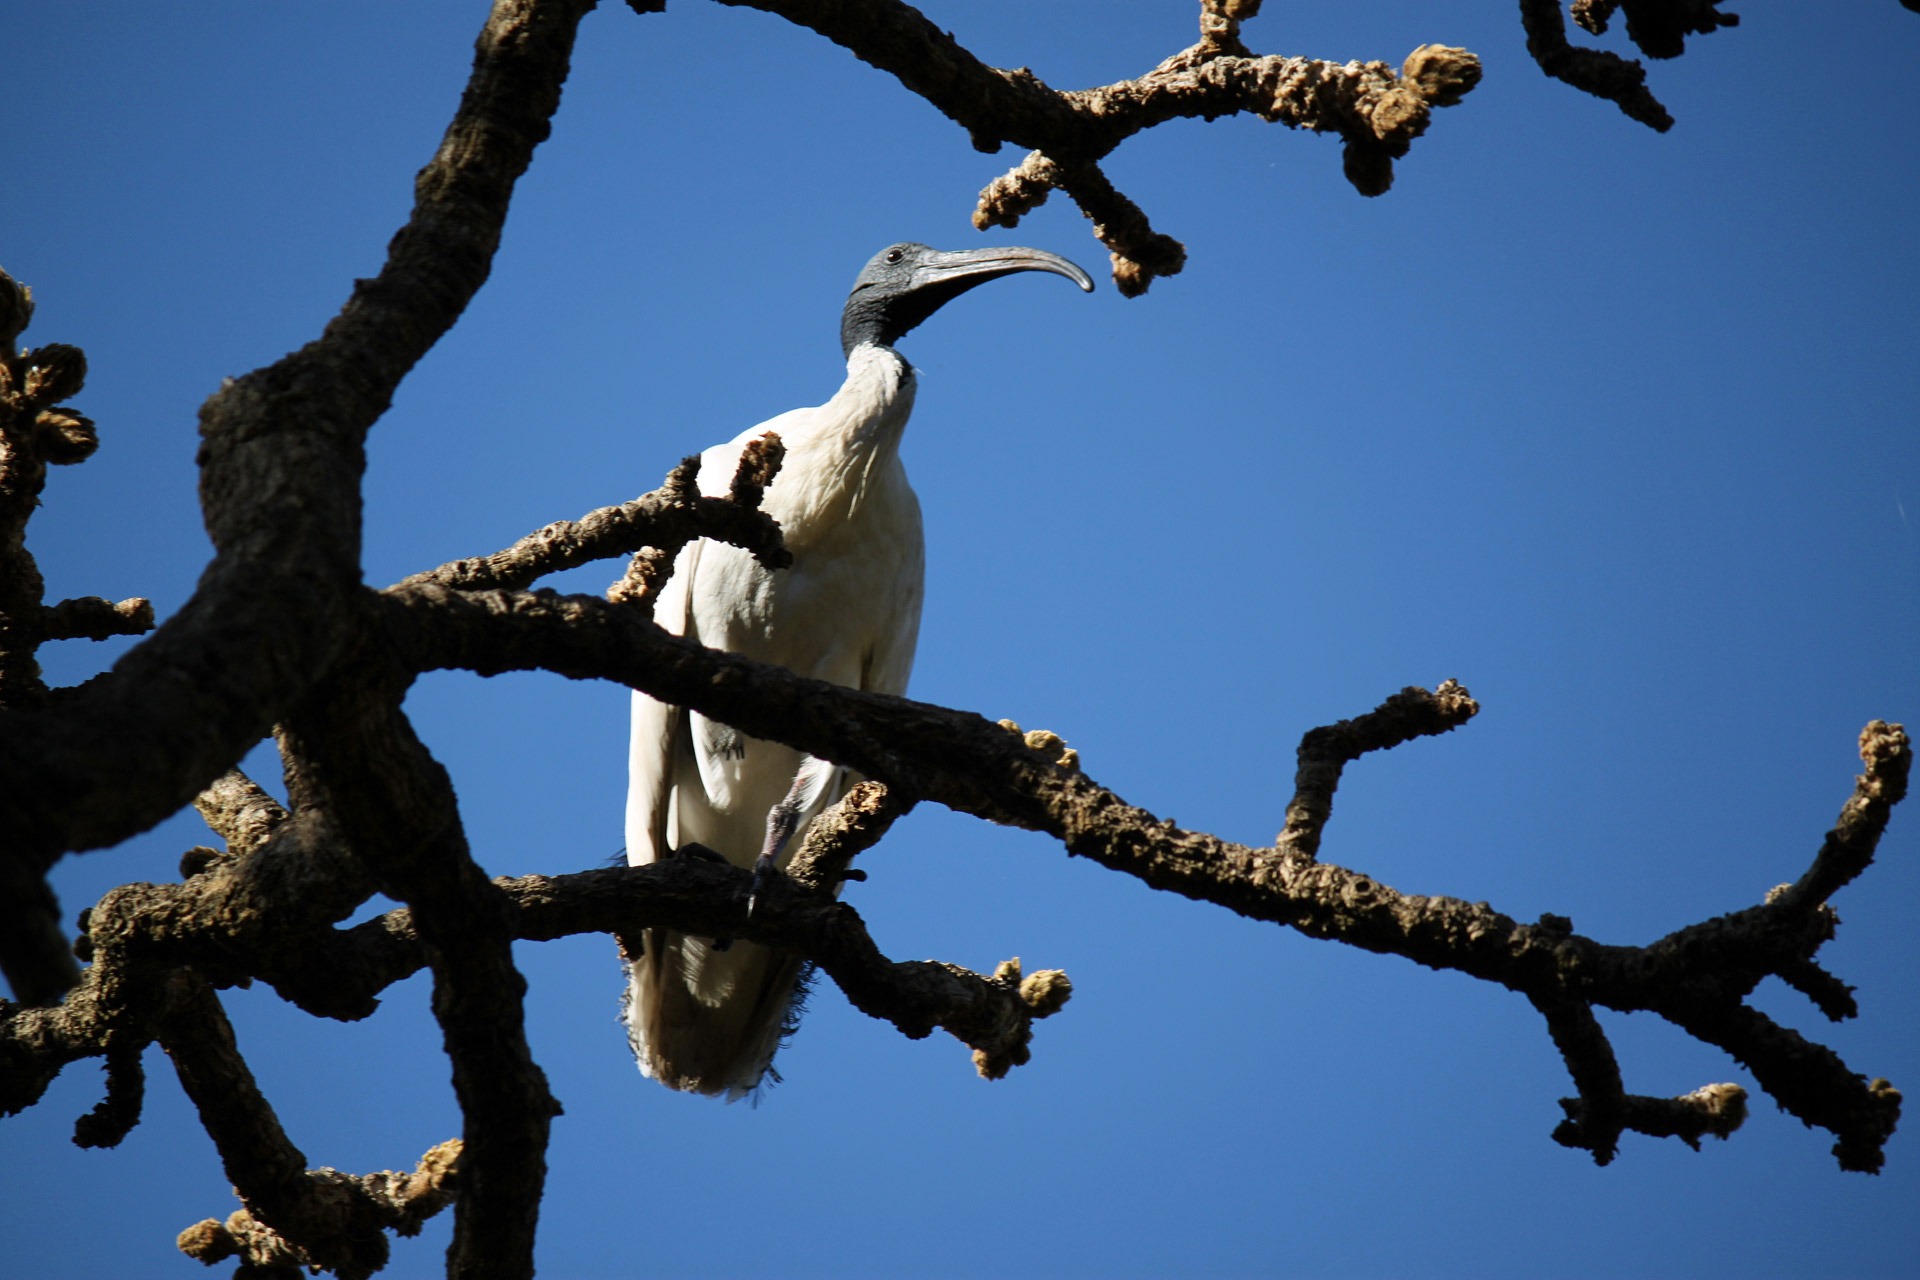
tree, nature, outdoor, wilderness, branch, blossom, bird, plant, sky, leaf, flower, animal, fly, wildlife, wild, spring, beak, sydney, mammal, blue, freedom, flora, feather, season, avian, majestic, wings, vertebrate, creature, royal, woody plant